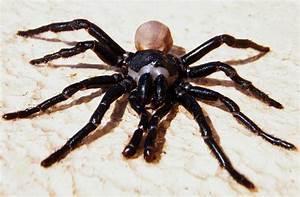
spider